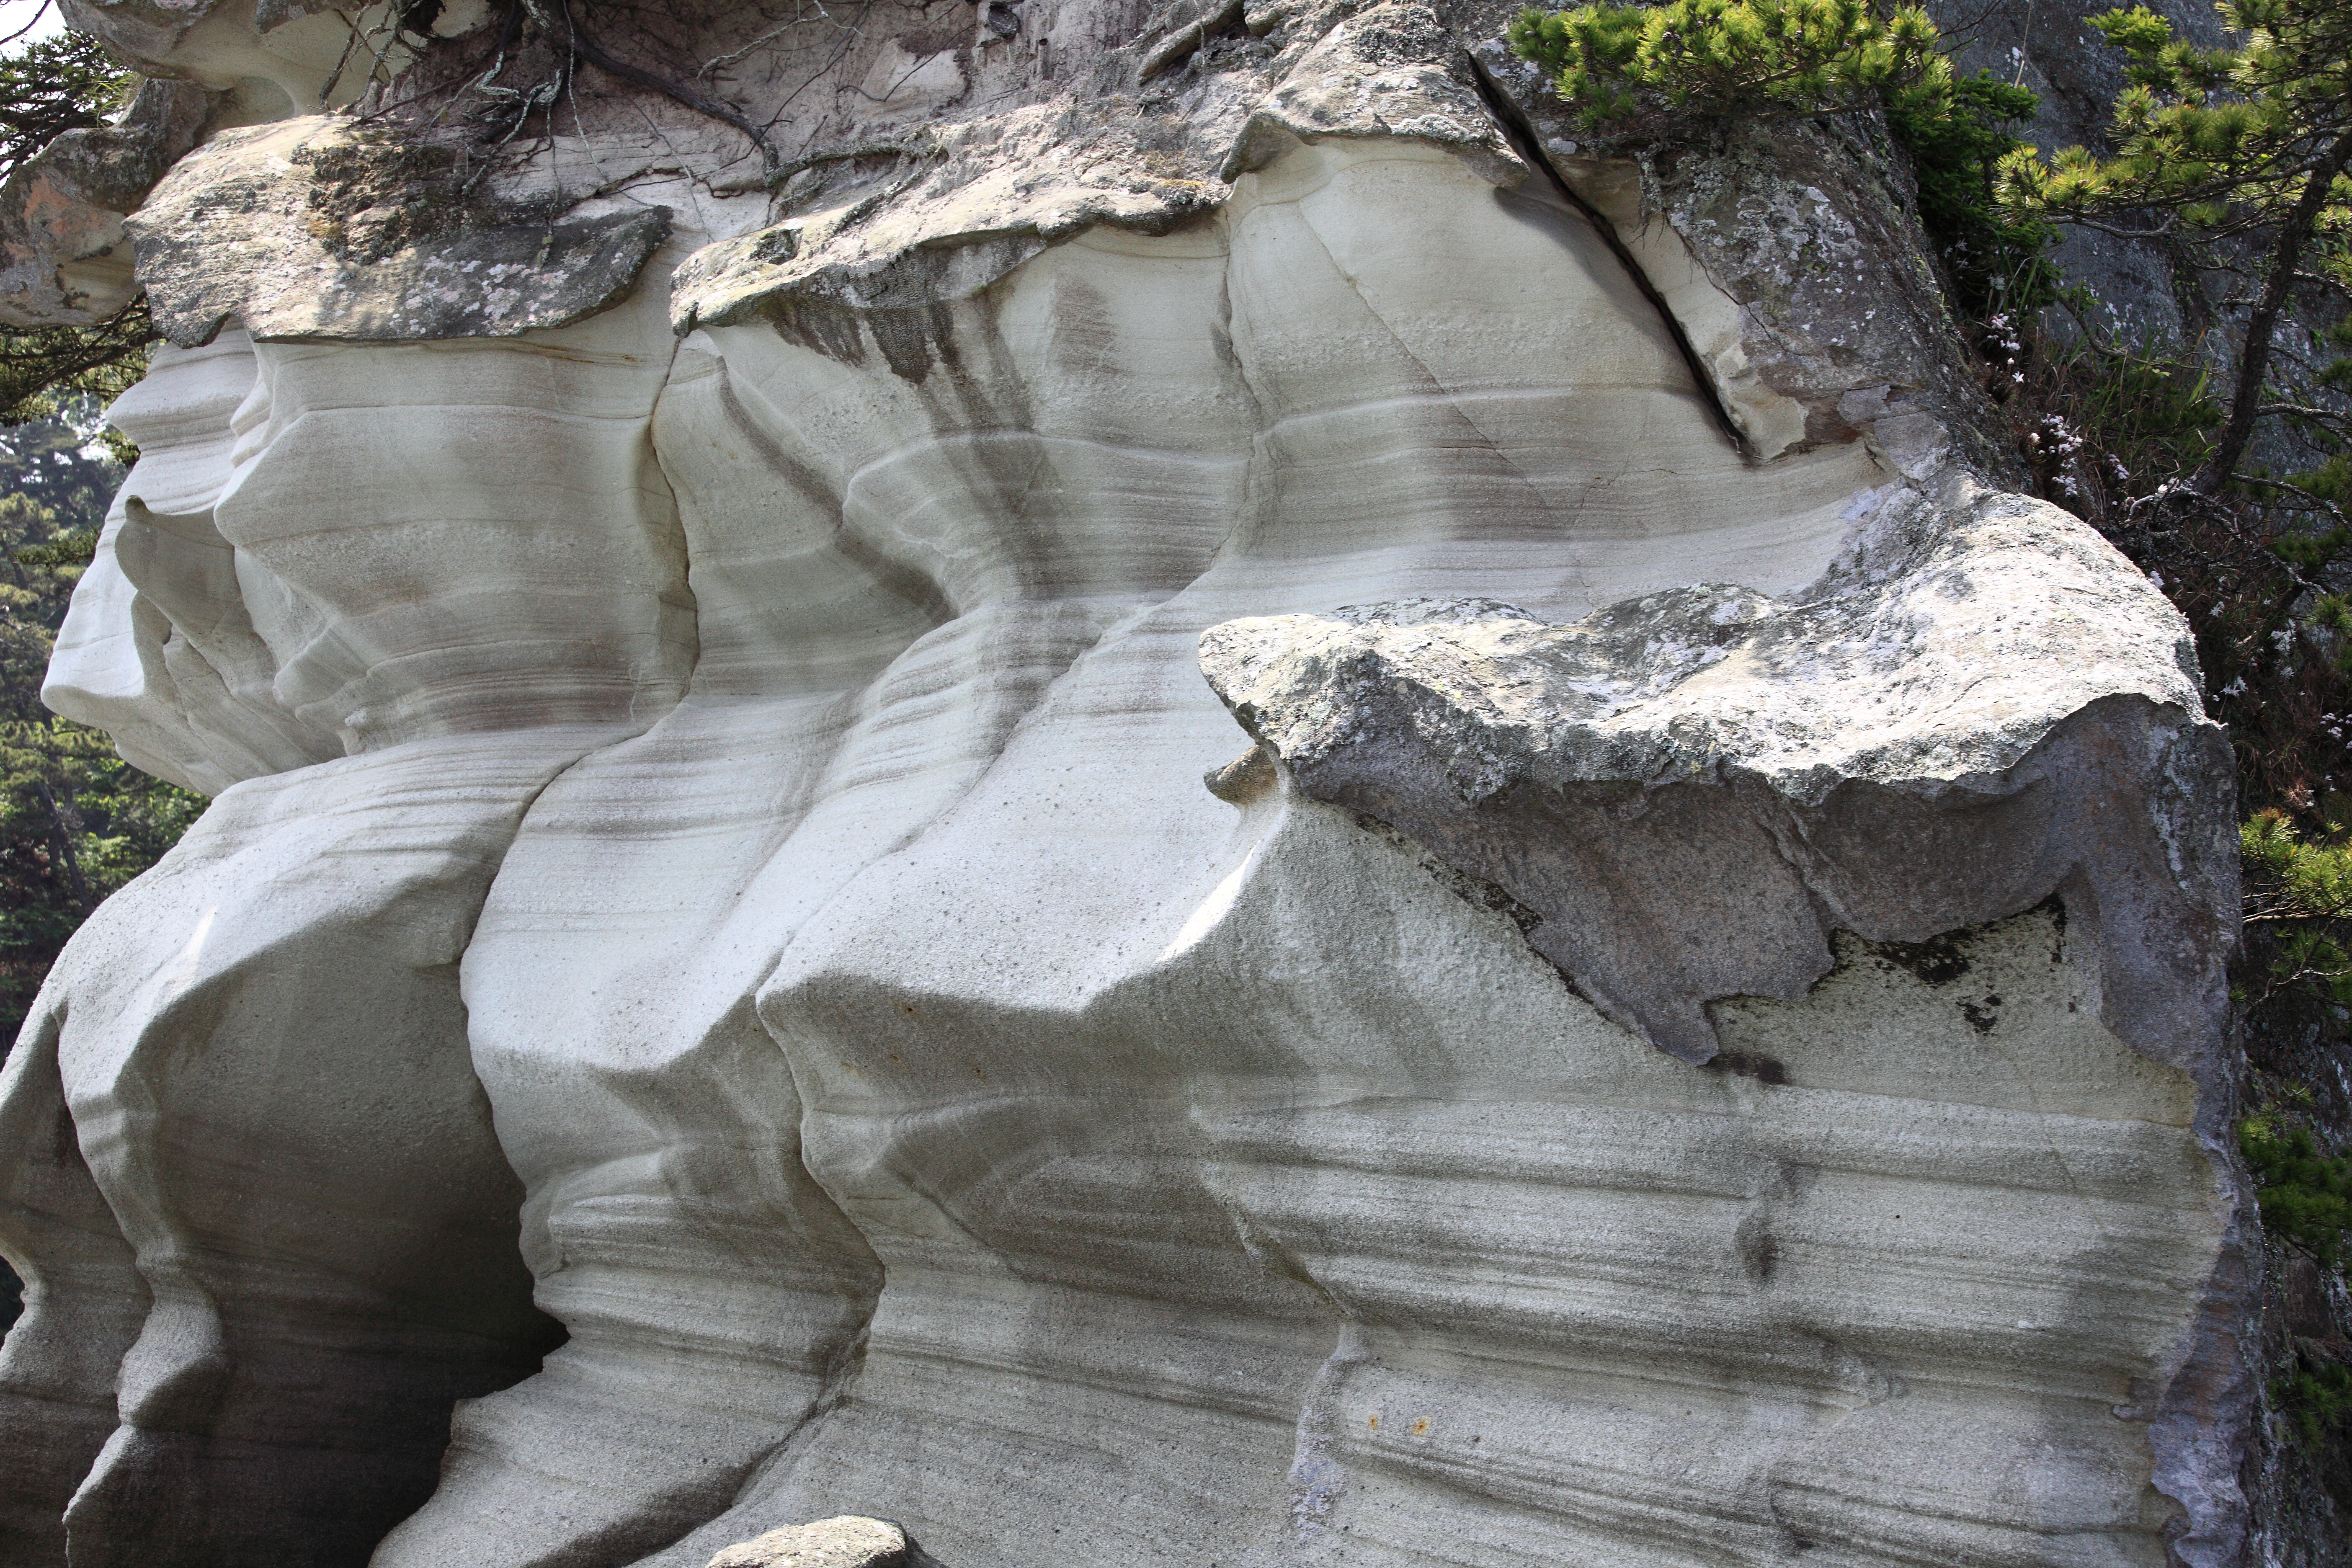
rock, cliff, high, island, terrain, material, sculpture, geology, boulder, 5d, hires, markii, water feature, hi, res, resolution, sagakei